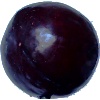
Label: Plum 2